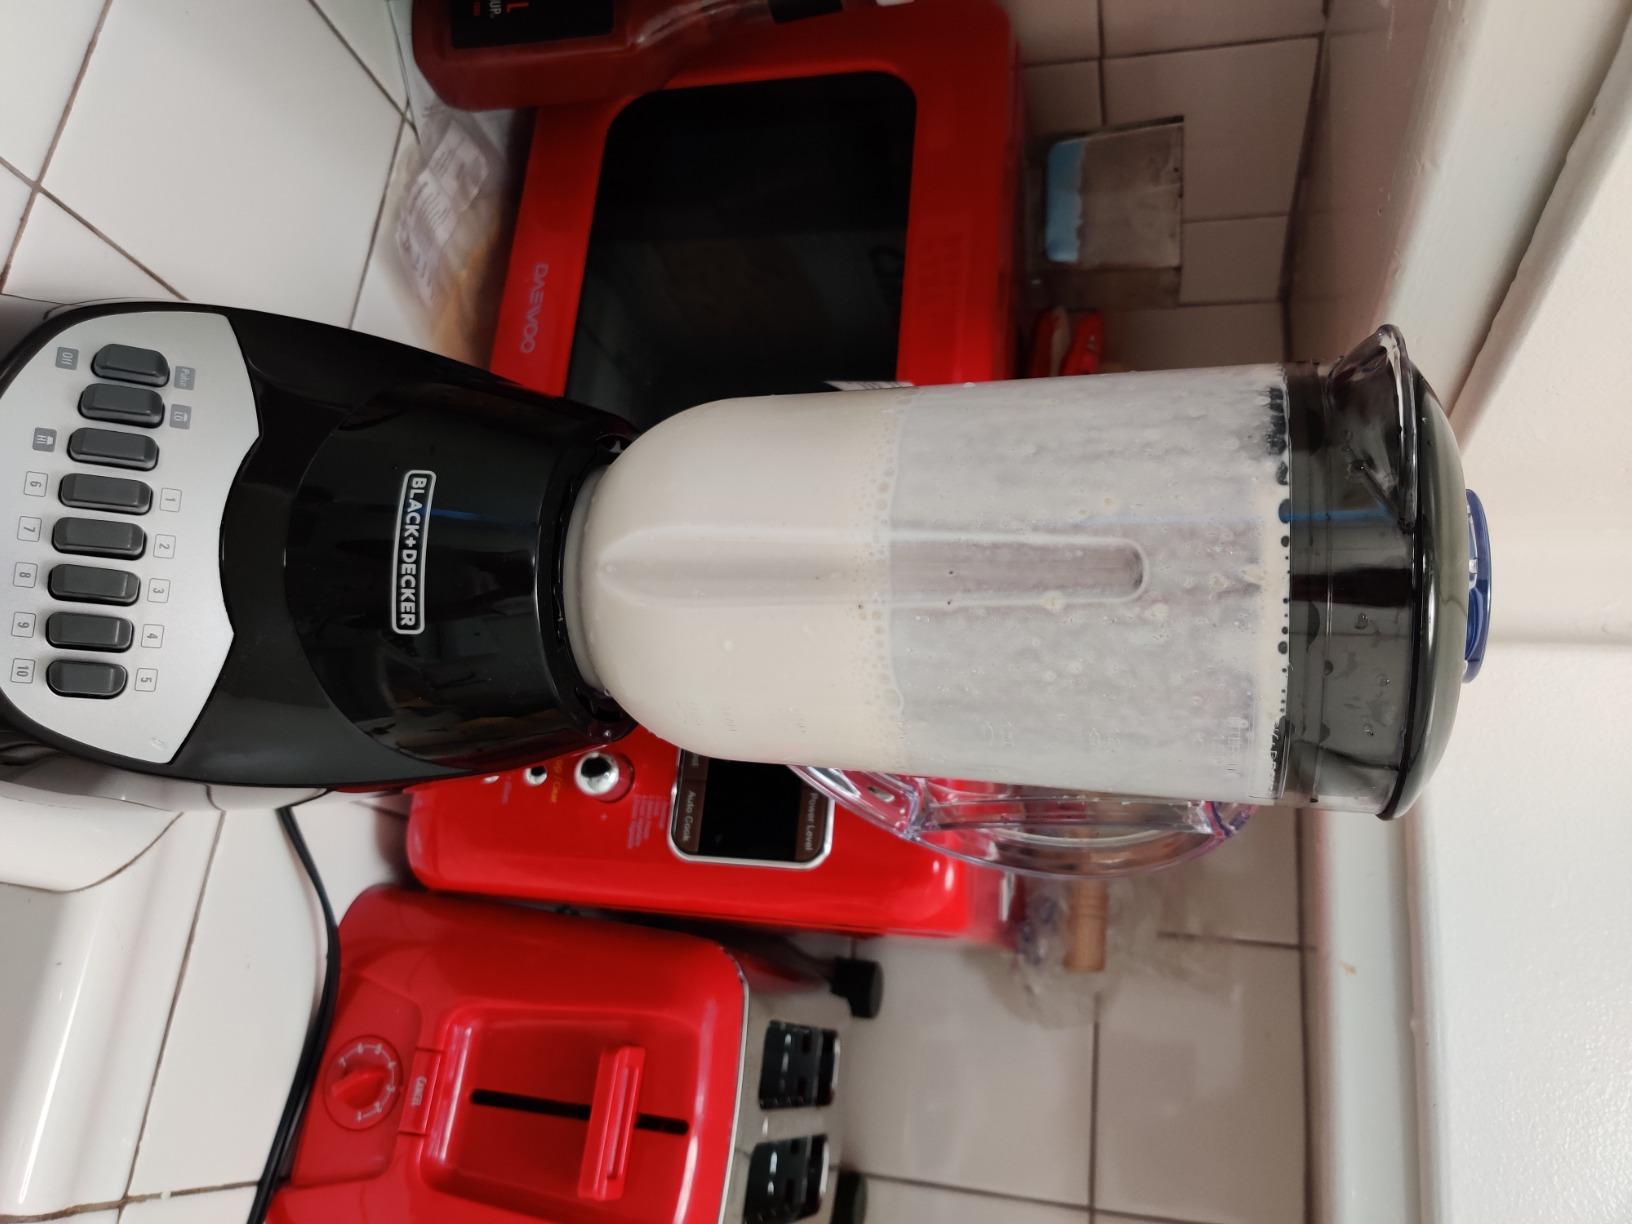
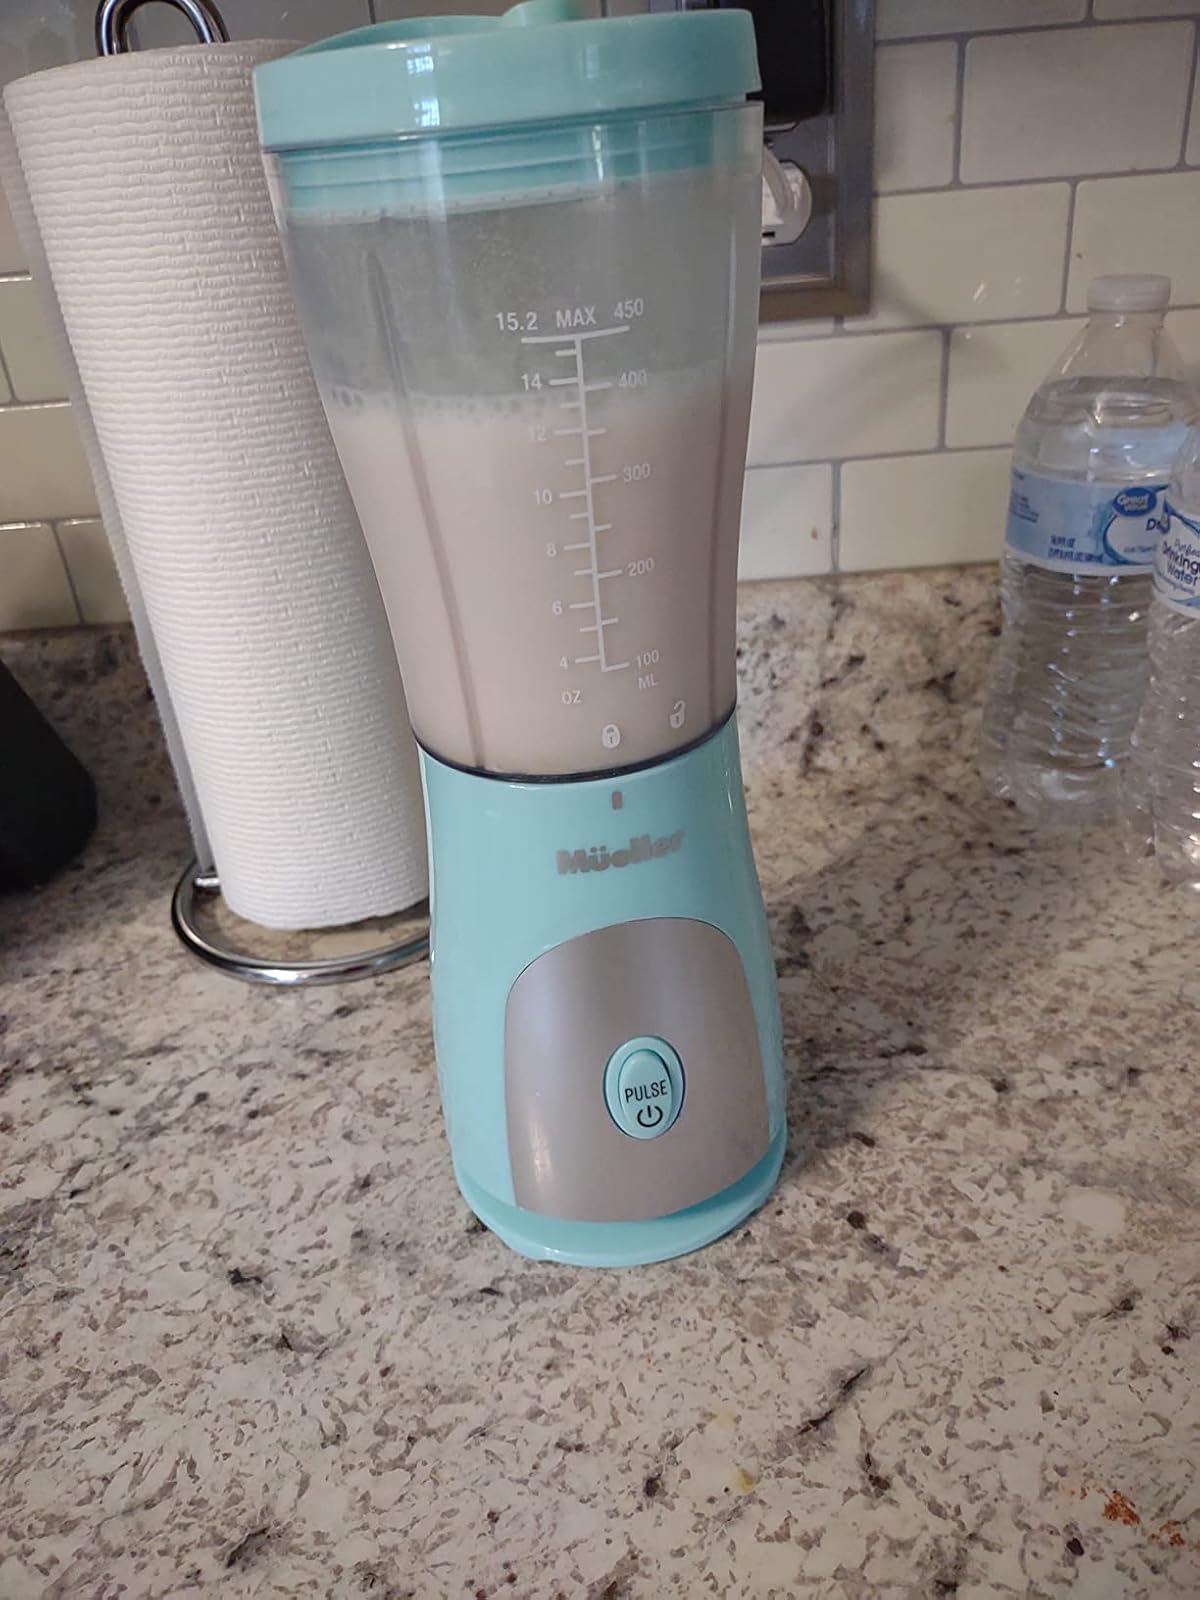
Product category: items_blender
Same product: no